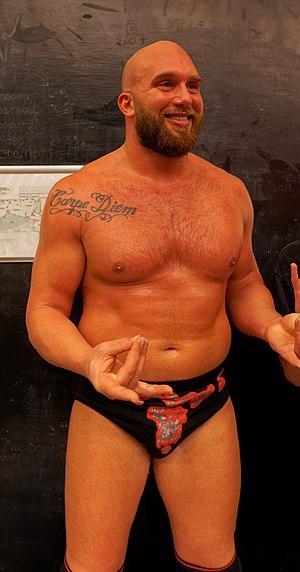
Le catcheur Cody Hall en décembre 2019.